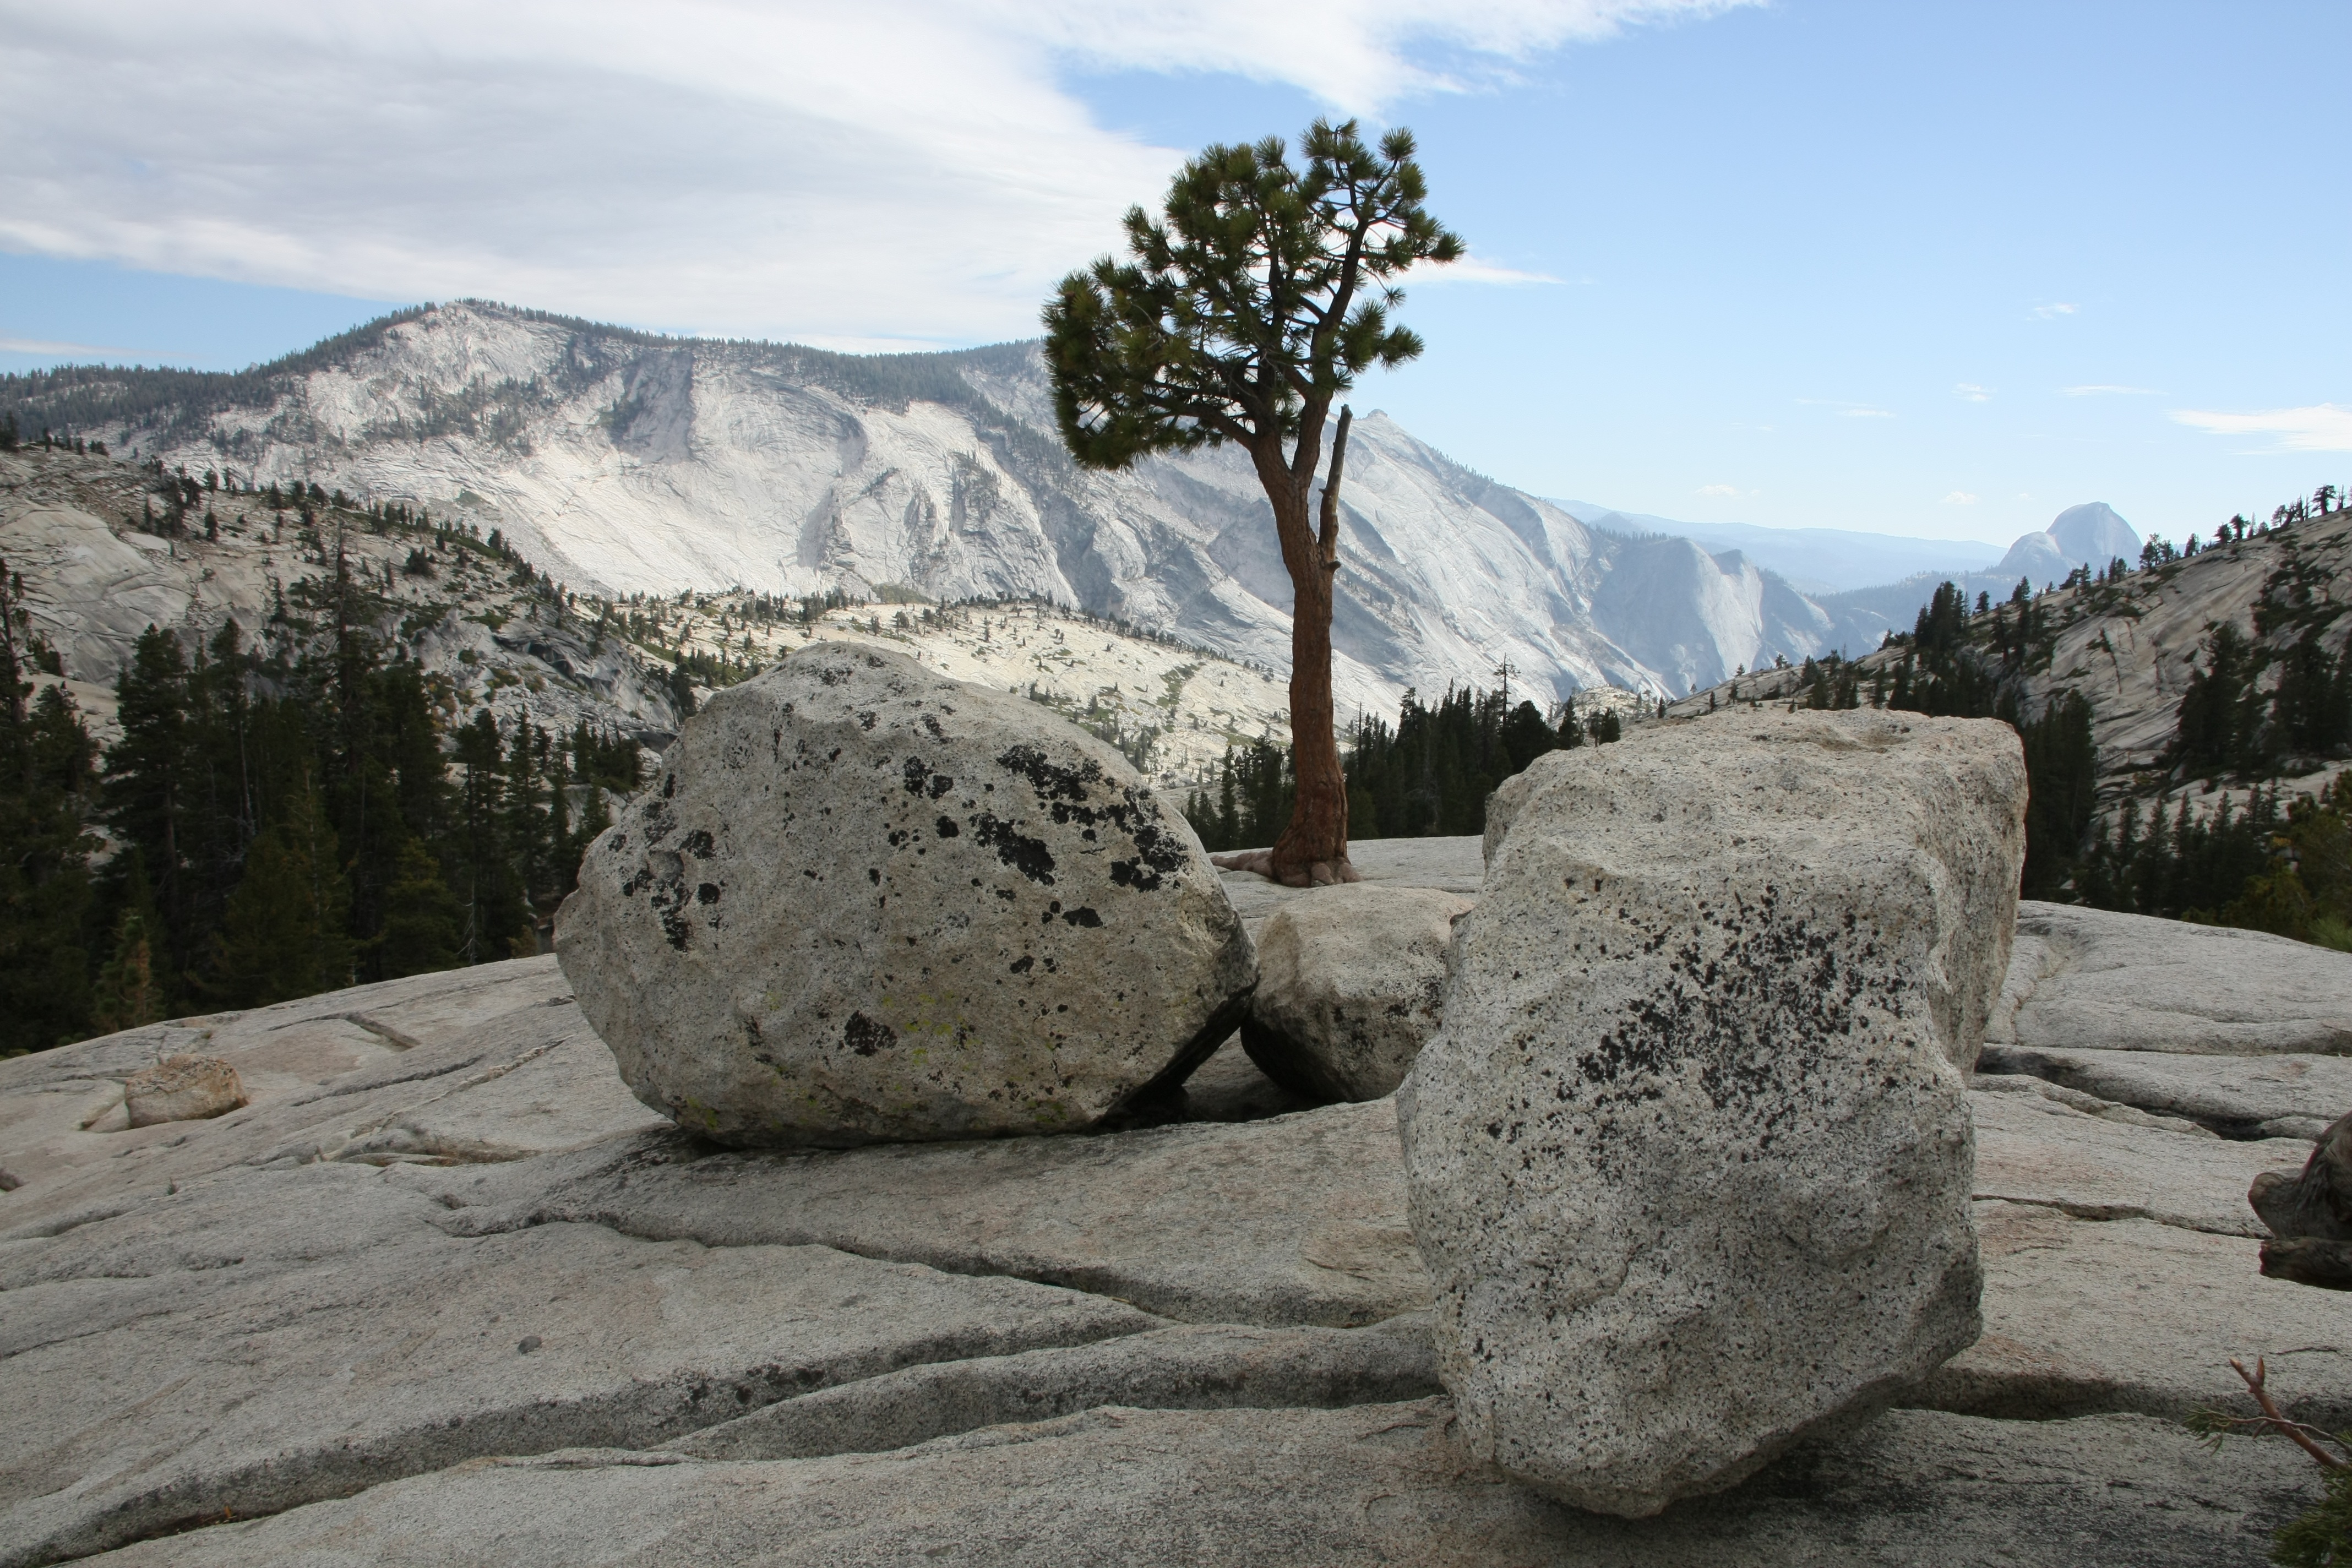
nature, rock, wilderness, mountain, valley, mountain range, material, ridge, yosemite national park, united states, geology, badlands, boulder, mountainous landforms